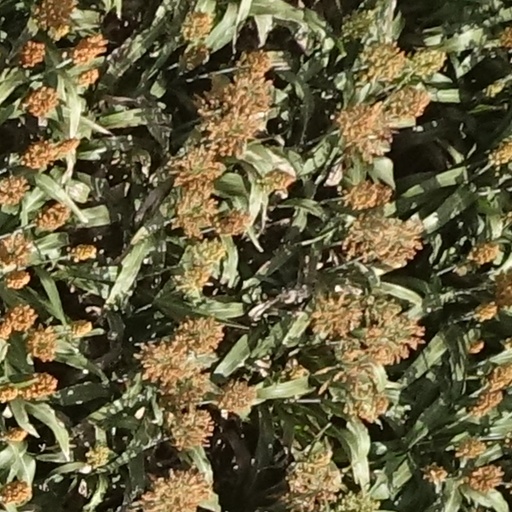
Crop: sorghum